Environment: real
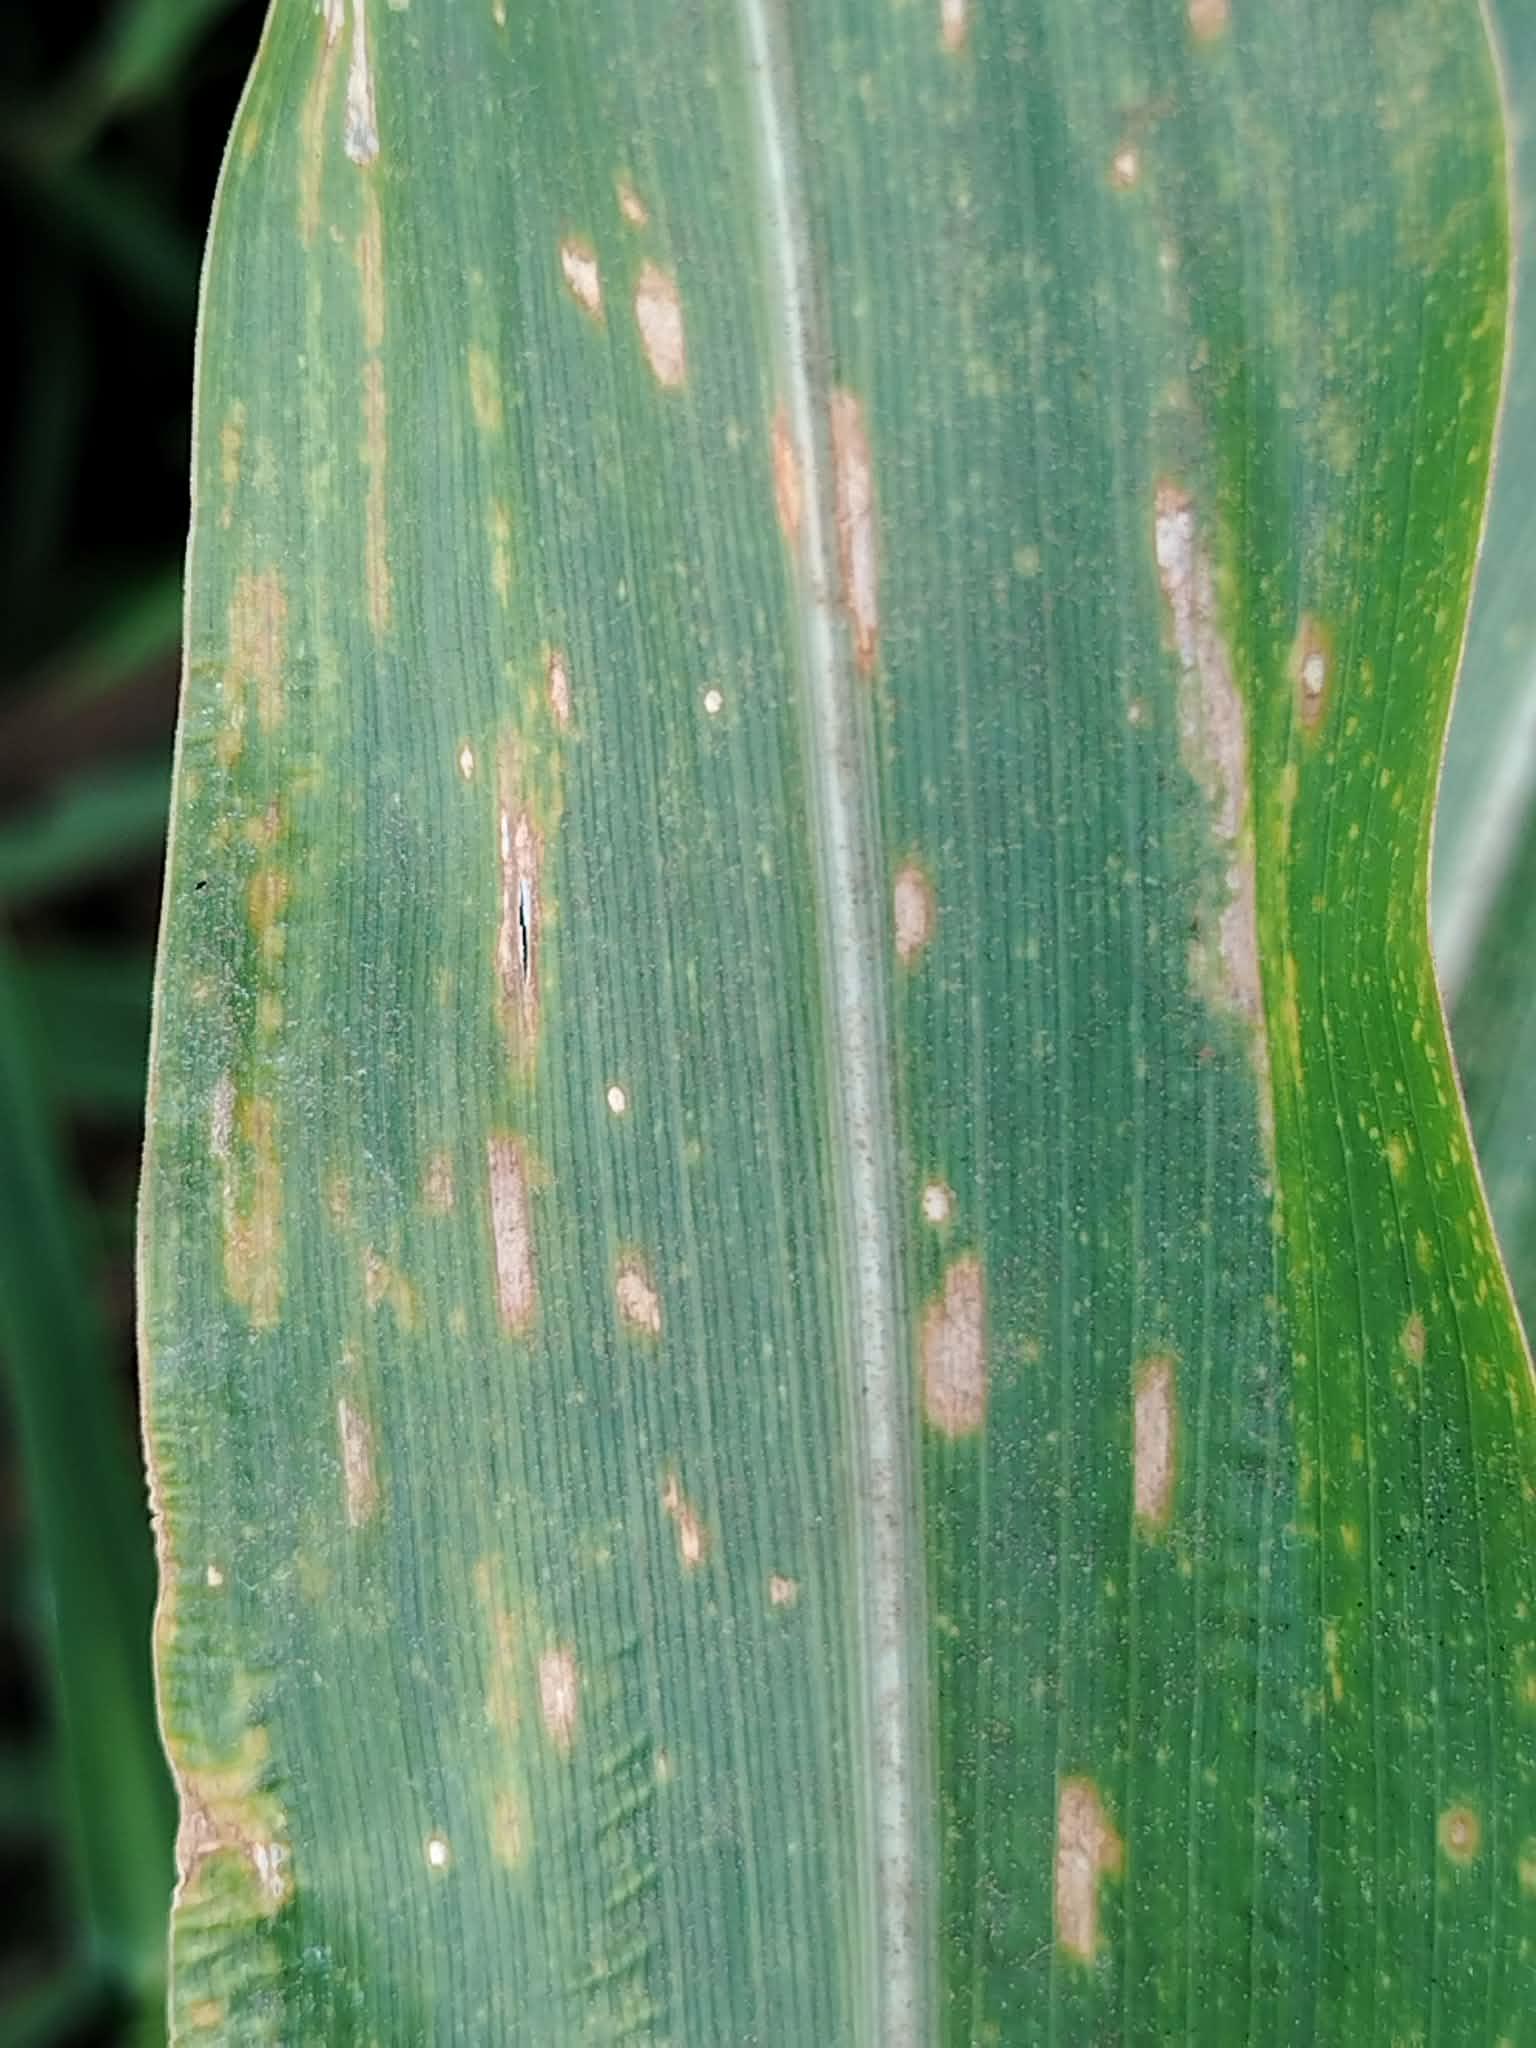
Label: gray_leaf_spot